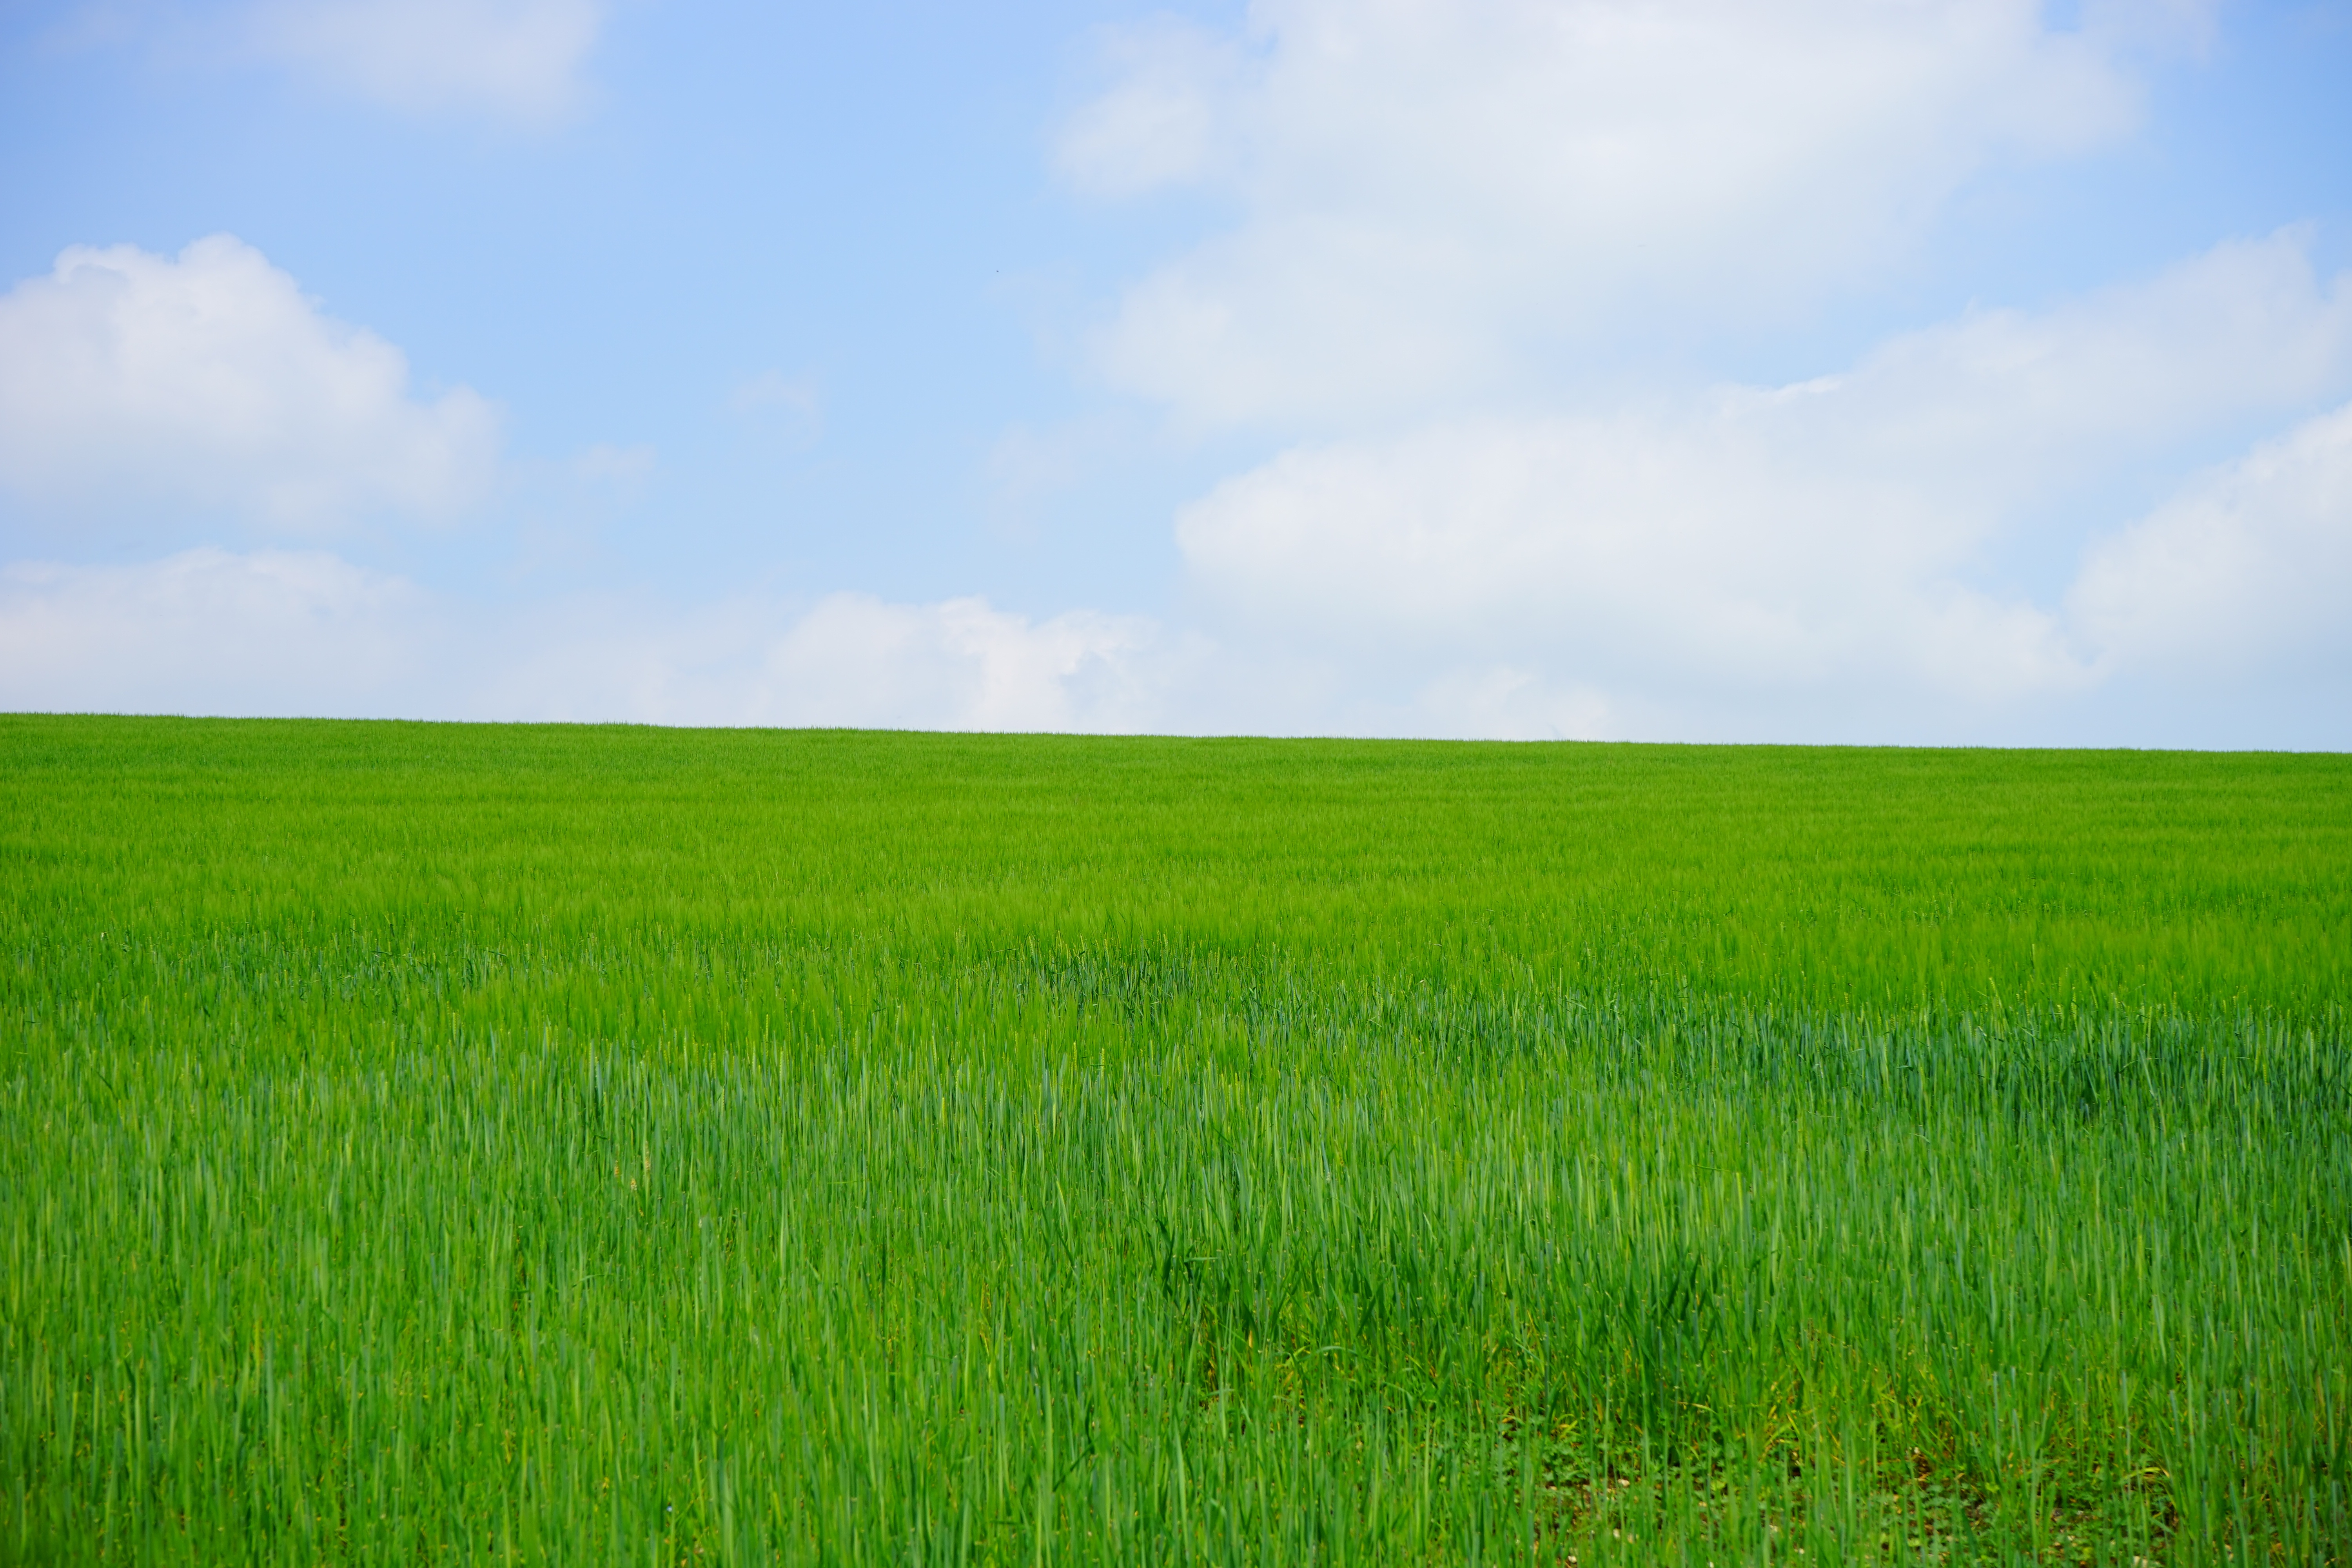
grass, horizon, marsh, growth, plant, sky, field, lawn, meadow, wheat, grain, prairie, summer, food, green, crop, pasture, ear, agriculture, plain, spike, cultivation, wheat field, grassland, cornfield, cereals, habitat, ecosystem, poaceae, triticum, licorice, steppe, rural area, corn ear, paddy field, flowering plant, halm, agricultural economics, wheat spike, ear of corn, getreideanbau, triticum aestivum, natural environment, geographical feature, grass family